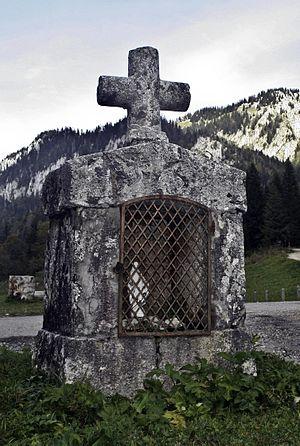
Le col de la Charmette à 1 261 mètres d'altitude, dans le massif de la Chartreuse, termine une route sans-issue pour les véhicules citadins depuis l'abandon de l'entretien de la route forestière qui la prolongeait, et en fait un point de départ de randonnée dans le massif. On y accède par la commune de Proveysieux.
Un oratoire est un lieu consacré à la prière ou petit édifice appelant à la prière, pour invoquer la protection divine. Plus précisément, ce terme désigne une pièce particulière consacrée à la prière personnelle ou, comme édifice indépendant, un petit monument voué au culte d'un saint ou d'une sainte représenté par une statuette ou parfois tout simplement par une simple plaque à son image ou une croix.
Le massif de la Chartreuse est un massif montagneux des Préalpes, à la limite des départements français de l'Isère et dans une moindre mesure de la Savoie. Il culmine à 2 082 mètres d'altitude à Chamechaude. Il est constitué essentiellement de calcaires disposés en successions d'anticlinaux et de synclinaux formant de longues lignes de crêtes orientées du nord au sud. Les dépressions, au fond desquelles coulent le Guiers et ses affluents, sont séparées par des cols. Le massif, soumis à un climat océanique montagnard, connaît des précipitations relativement importantes mais l'eau est absente de la surface ; elle s'écoule rapidement dans les réseaux karstiques creusés dans le calcaire.